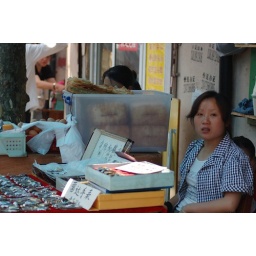
block long sidewalk market on fangbang lu (and tibet lu) in puxi, shanghai, china.